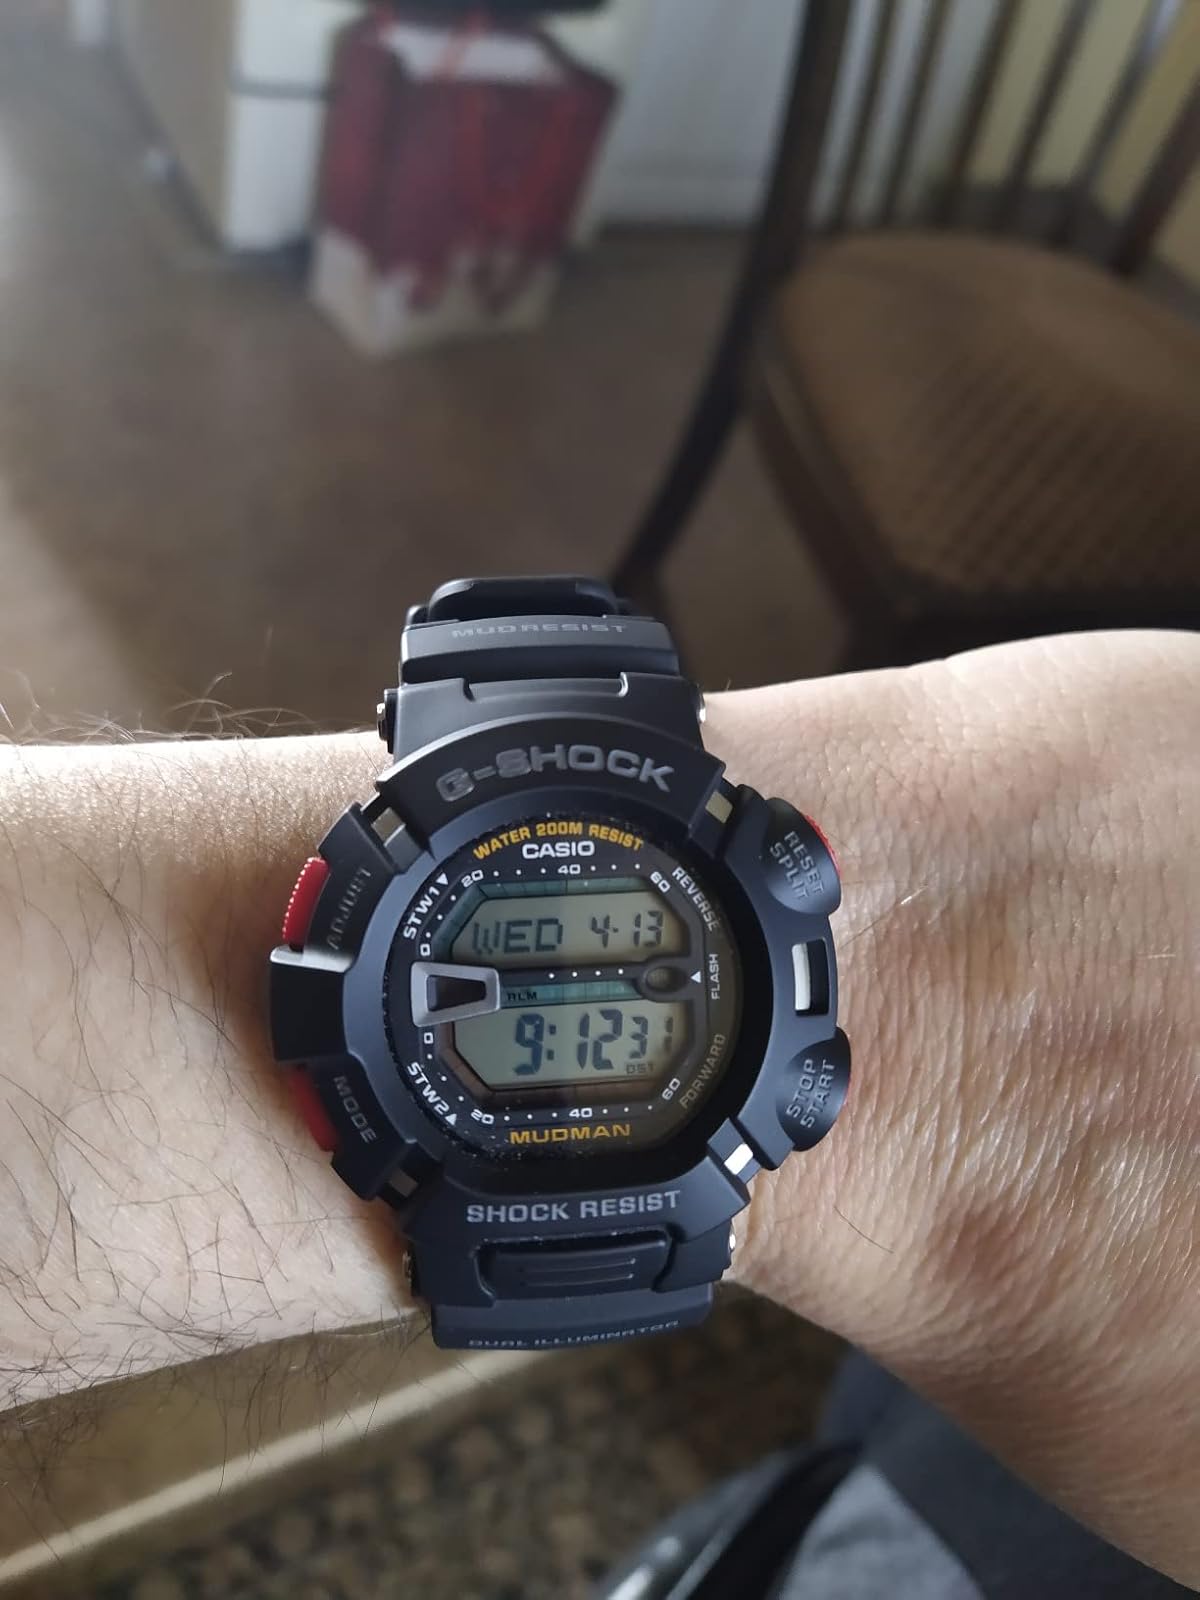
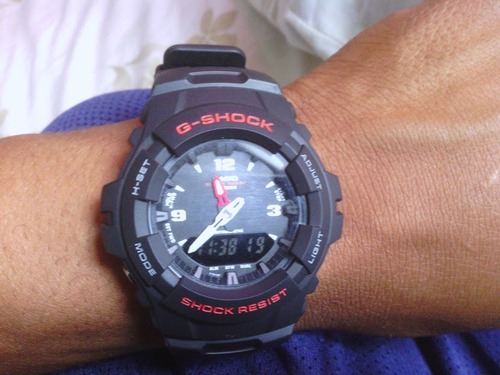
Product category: accessories_watch
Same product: no